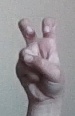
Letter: toot